Hungarian Historical Society

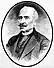
The portrait of Count Imre Mikó, engraving of Zsigmond Pollák, 1876

The Hungarian Historical Society was established on May 15, 1867. The first session to establish the society was held on 2 February 1867 which was summoned by Arnold Ipolyi. Here they discussed the ways in which the society was formed and chose a committee to elaborate the basic rules. The first General Assembly was held with 300 members at the Hungarian Academy of Sciences. On 13 June Imre Mikó was elected to the chairman of the society, and acted as a leader until 1876.